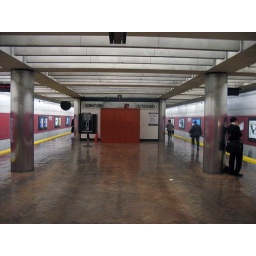
yes this lightrail system has a subway portion under market street